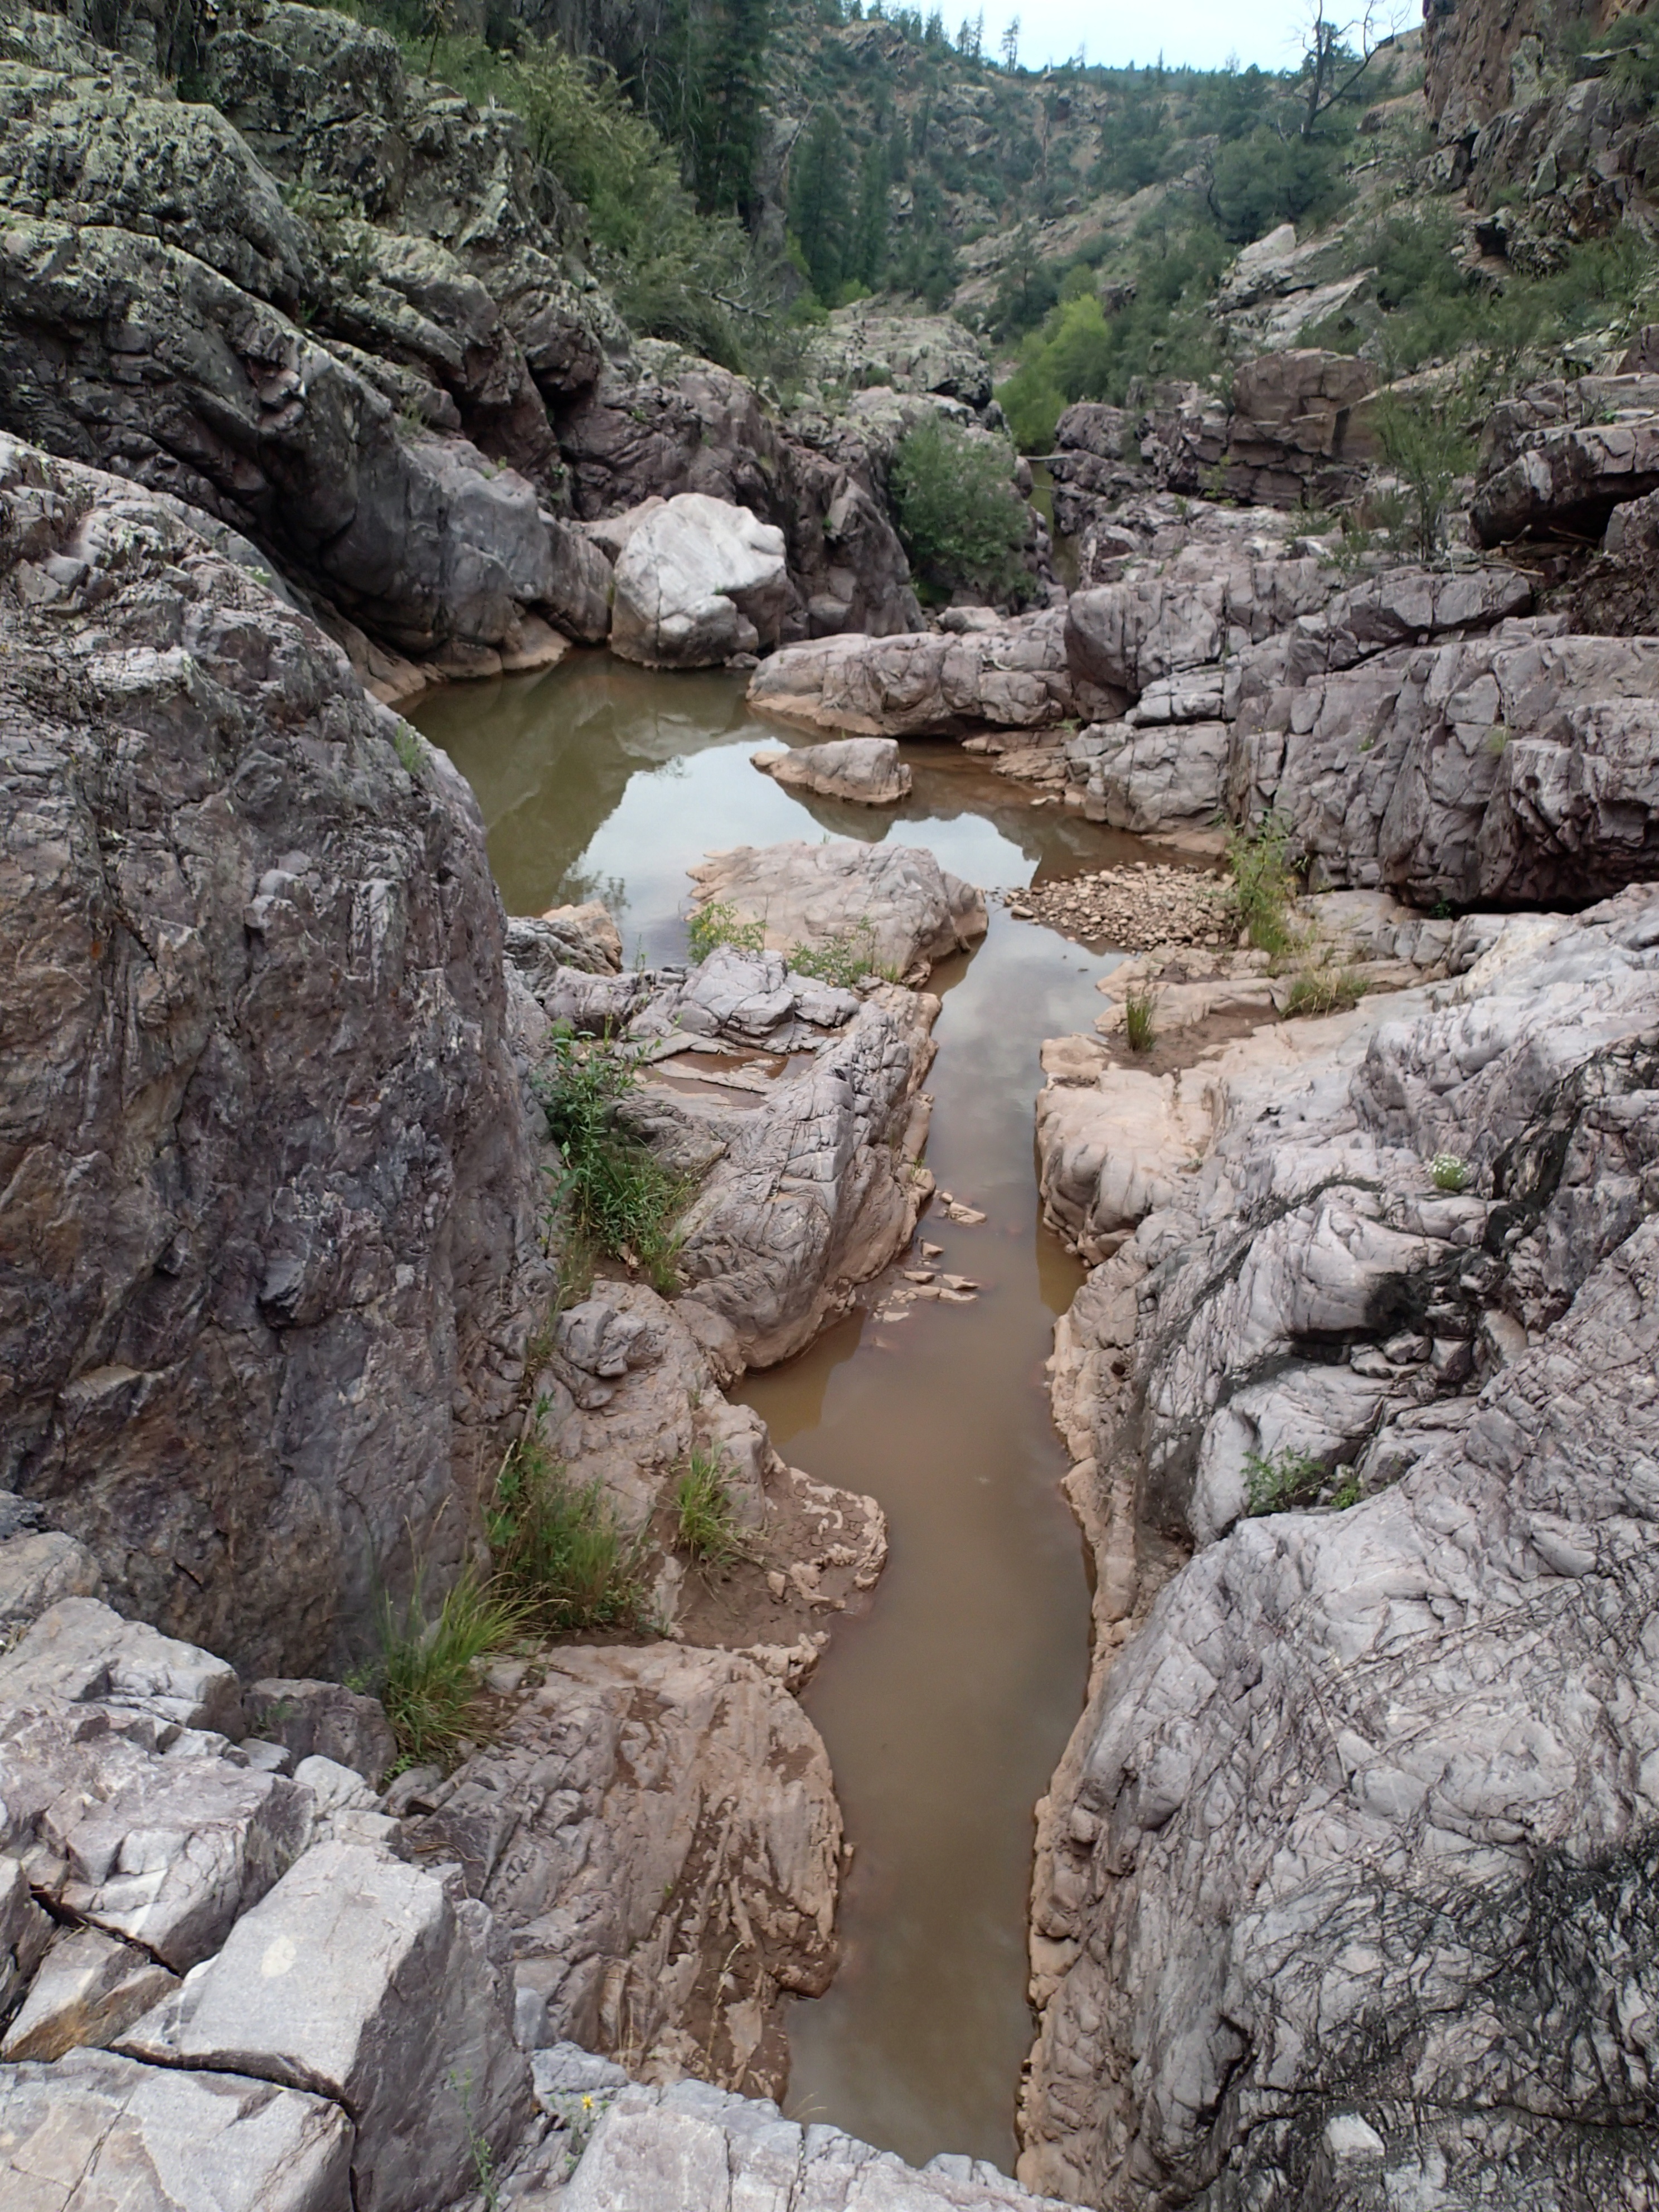
rock, wilderness, walking, mountain, trail, adventure, river, valley, cliff, stream, rapid, canyon, terrain, geology, ravine, boulder, boxcanyon, water feature, wadi, geological phenomenon